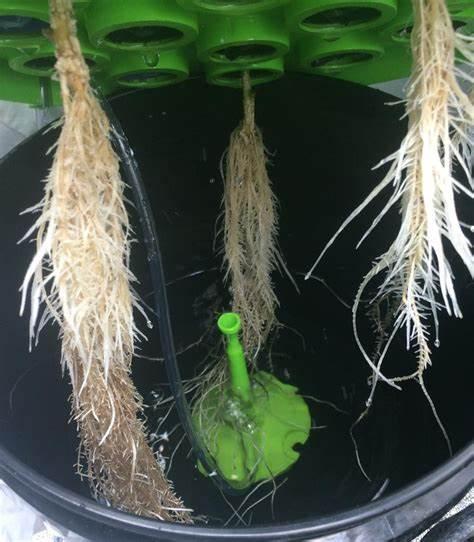
Ndoo maalumu yenye rangi nyeusi ikiwa imefunguliwa maalumu iko wazi, mizizi inaonekana ikiwa imekomaa vizuri wa ranig nyeupe ikiashiria mmea uliostawi vizuri sana, huu ni mfano boraa wa kilimo cha haidroponi unaowezesha mimea kustawi bila udongo, kwa kutumia virutubisho vilivyoyeyushwa kwenye maji.